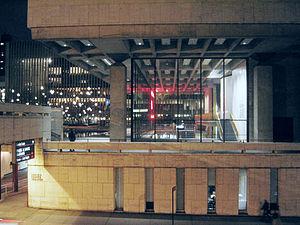
Cet article est une liste partielle des bâtiments et meubles conçus par Eero Saarinen.